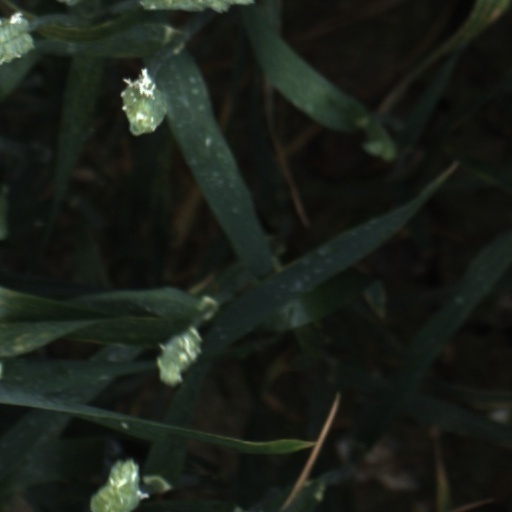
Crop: wheat